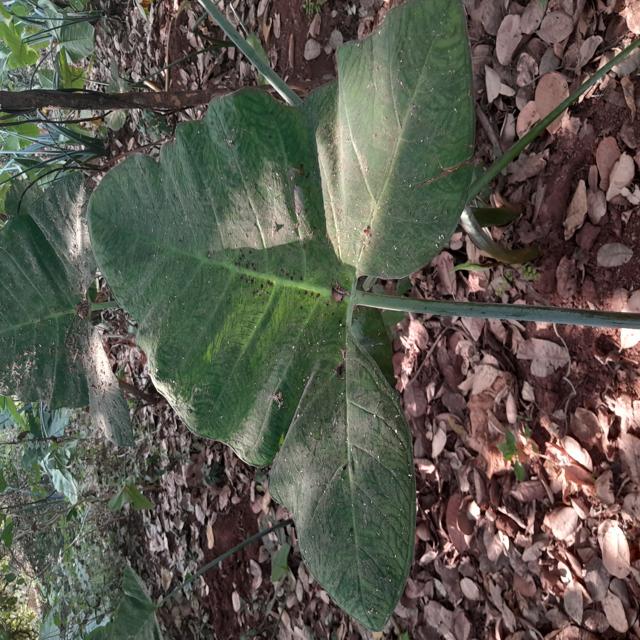
Label: Healthy